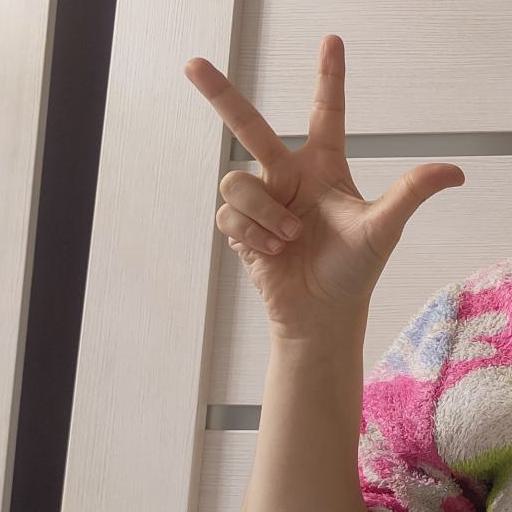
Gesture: three2